Požega Valley

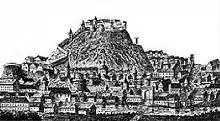
The medieval city of Požega

The Požega Valley has been inhabited since prehistory, as confirmed by remnants of Neolithic Starčevo culture discovered near Požega, as well as Copper and Iron Age finds discovered in areas of Požega, Jakšić and Kaptol. The valley was the site of the Roman city of Incerum, thought to have been located in an area between present-day Požega and Velika, where remnants of a Roman villa and graves have been found. The Romans called the valley "Golden Valley", and the name is still affectionally used. Finds dated to the Early Middle Ages include 9th-century Avar and Slavic culture items and a 12th-century Benedictine abbey in Rudine at the foot of Psunj. Rudine represents the most important early medieval archaeological find in the region, and items found there include a glagolitic inscription dated to 1129.